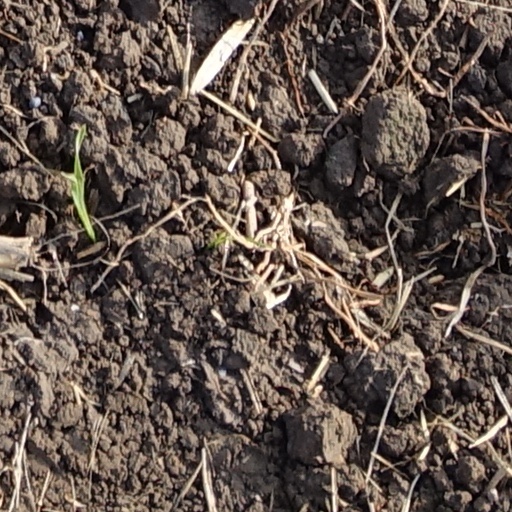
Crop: wheat